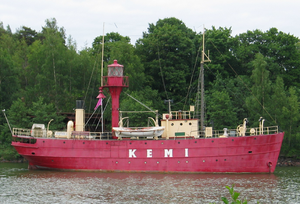
Un bateau-phare est un bateau de construction spéciale, faisant partie de la flotte des bateaux de servitude, doté d'un mât tubulaire portant un phare, parfois deux à l'image de certains lightships américains ou canadiens. Il était destiné à faciliter la navigation en indiquant un danger à l'approche des côtes ou dans les passes étroites ou difficiles.
Un phare est un système de signalisation employé, soit dans le domaine maritime, soit dans le domaine aéronautique.